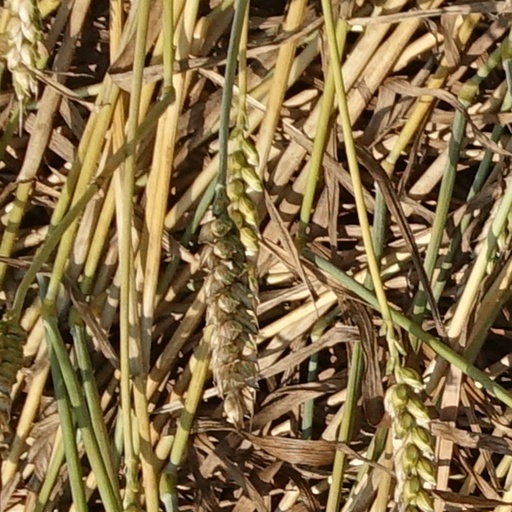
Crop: wheat